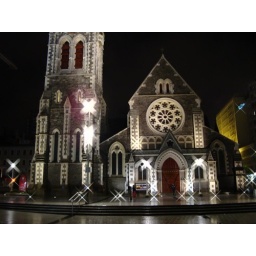
Im standing in from of the door to the right.